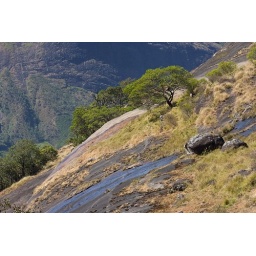
intrigued by the colour of the sky reflected in the water running down the mountain, Chinnar Wildlife Reserve, Kerala India